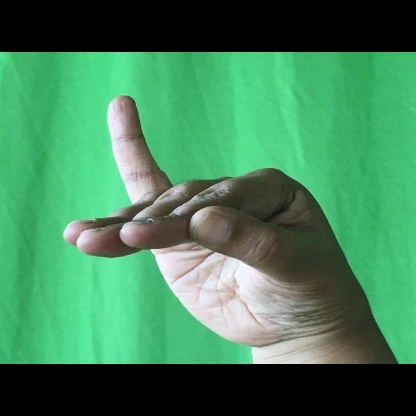
Mudra: Hamsapaksha